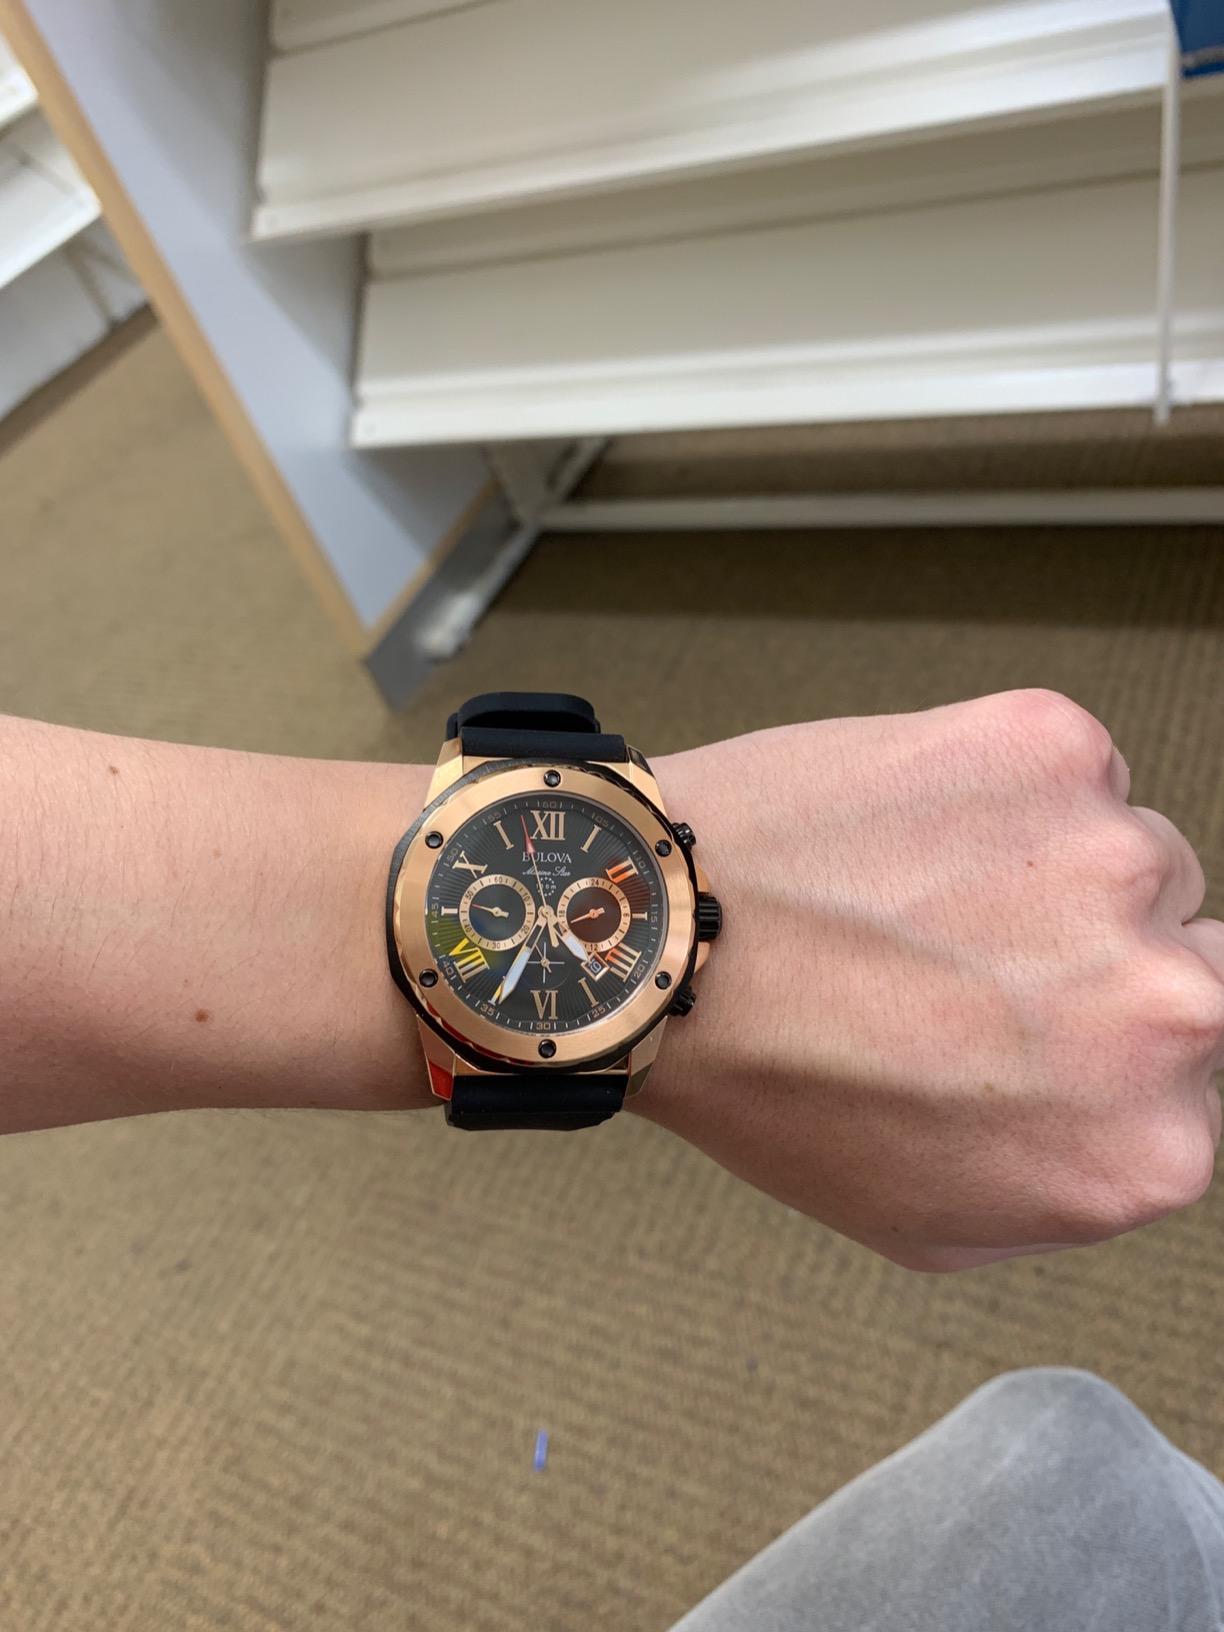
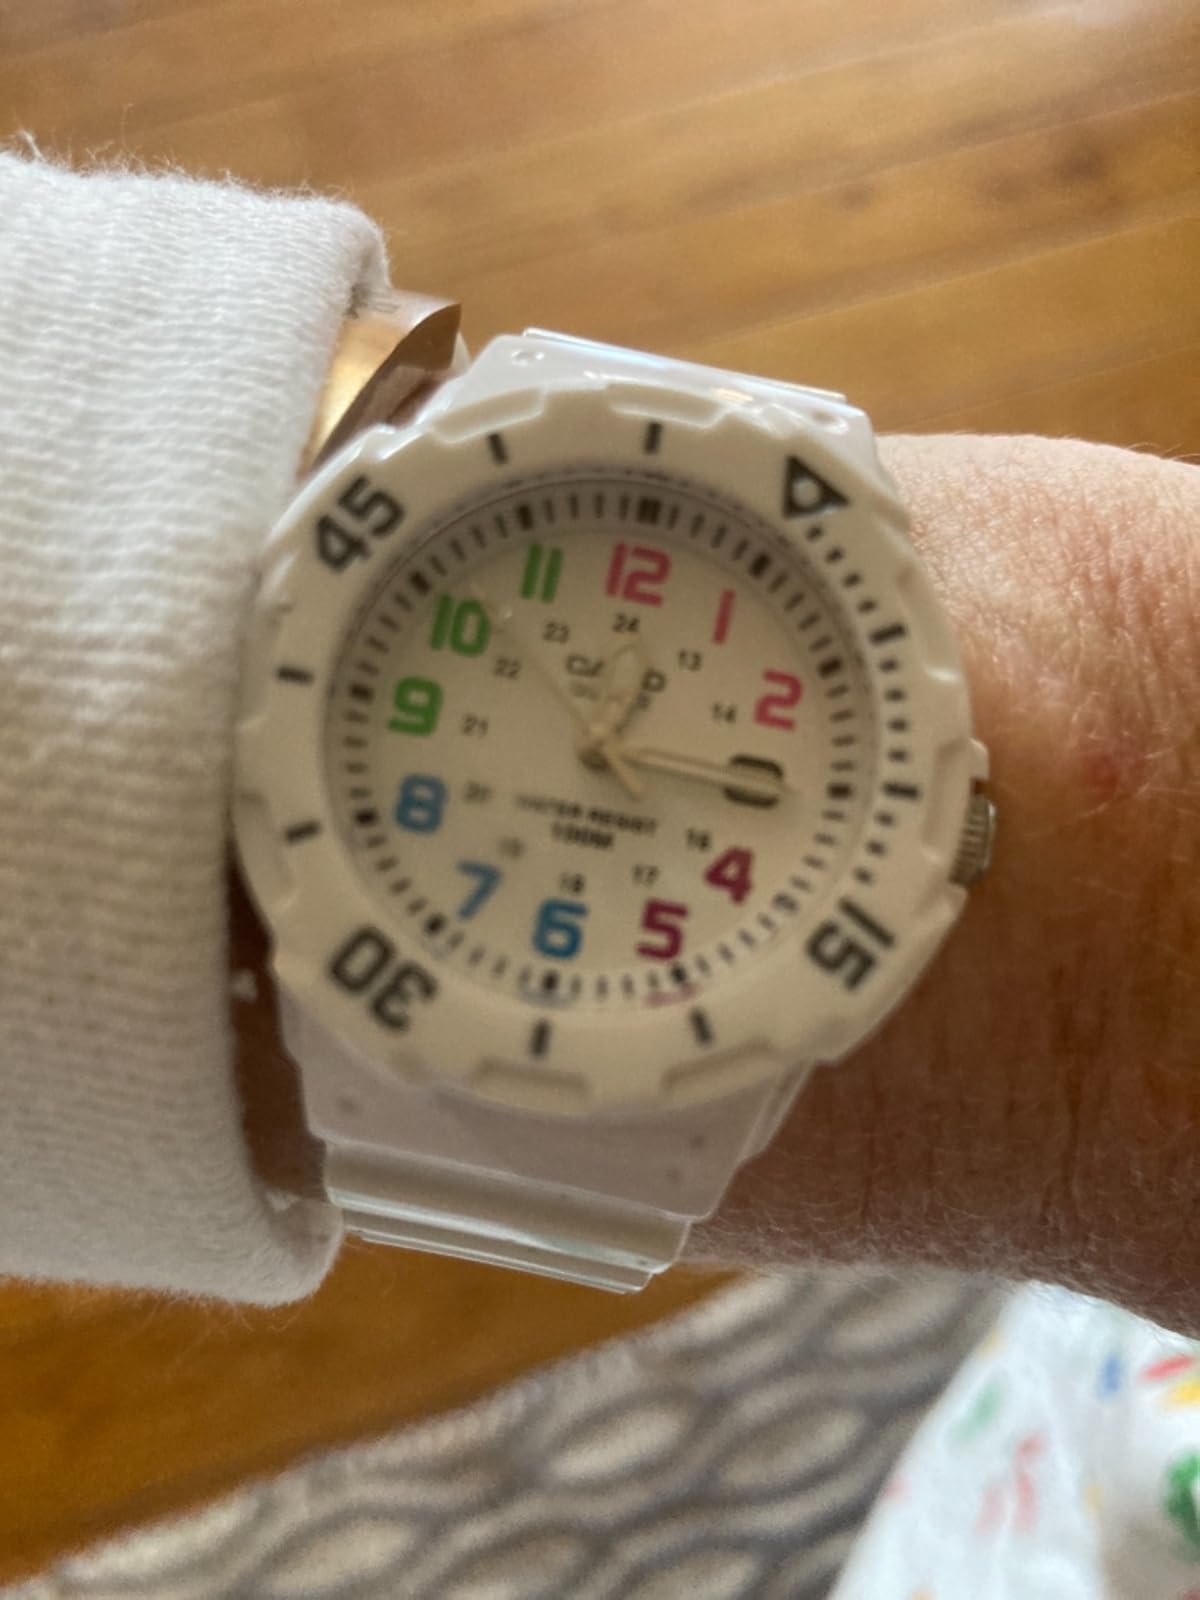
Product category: accessories_watch
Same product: no